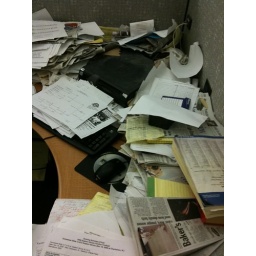
This is the desk of my next door neighbor in the office. Disgusting.